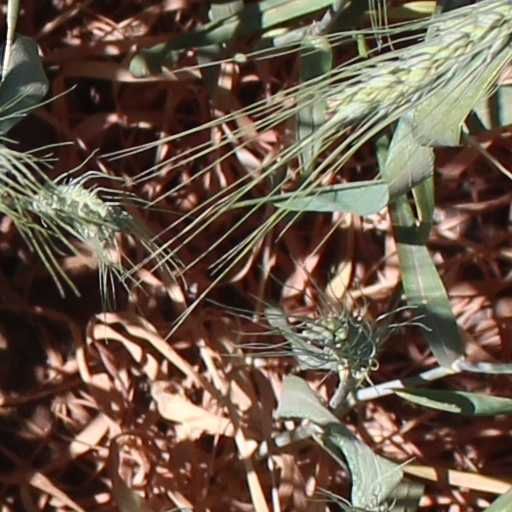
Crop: wheat